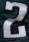
Number: 2